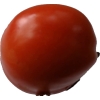
Label: tomato